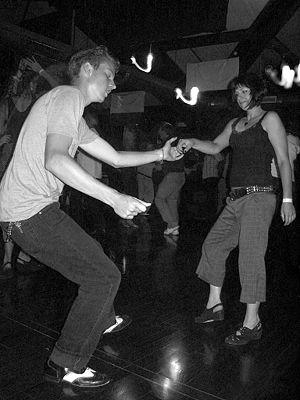
Le lindy hop est une danse de rue qui s'est développée dans la communauté noire-américaine de Harlem vers la fin des années 1920, en parallèle avec le jazz et plus particulièrement le swing.